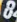
Number: 8